Alexander Zhukov (senator)

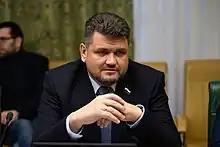

Alexander Arkadyevich Zhukov (born 29 December 1974) is a Russian politician serving as a senator from Khakassia since 27 February 2019.